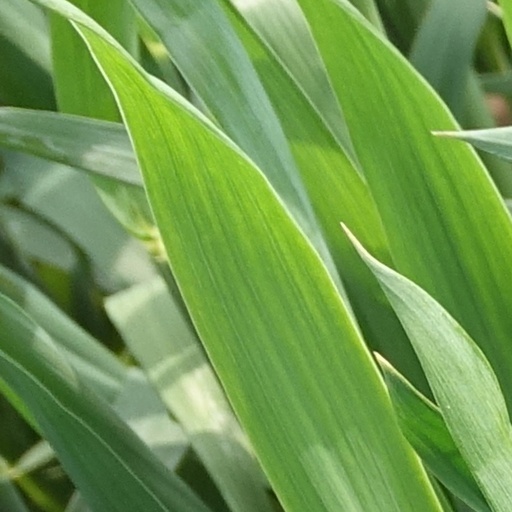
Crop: wheat